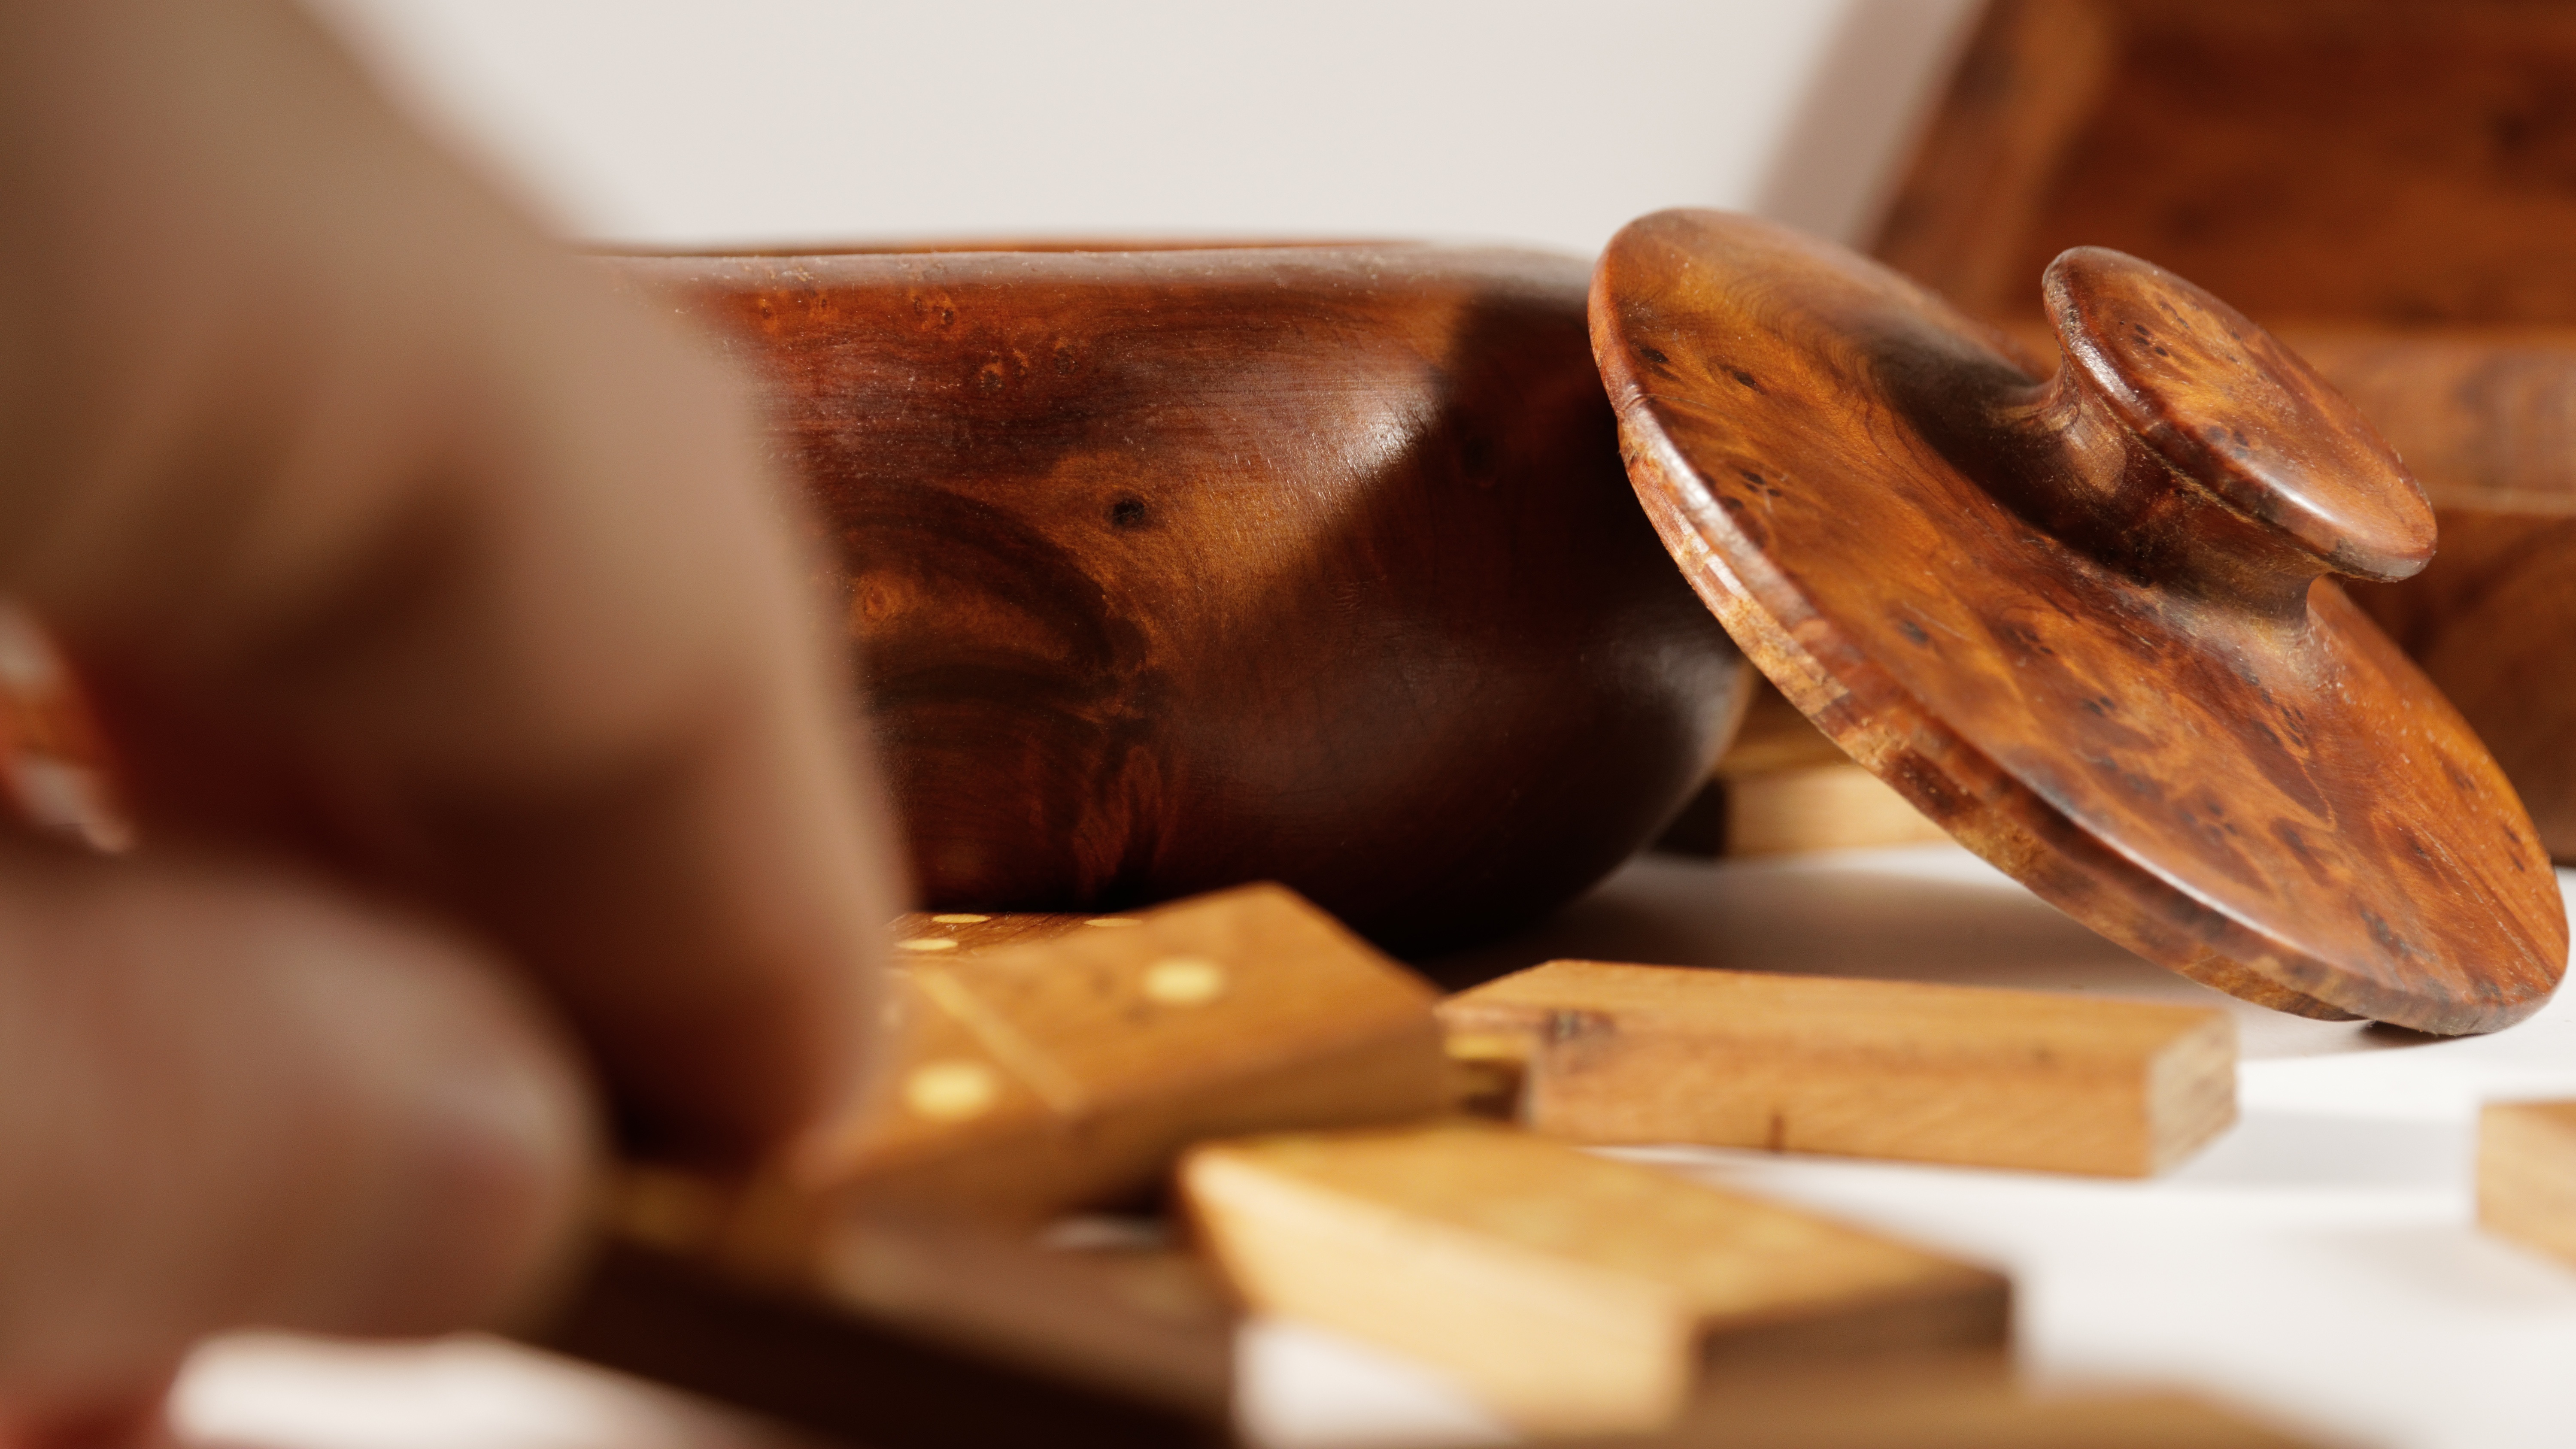
wood, food, produce, drink, chocolate, baking, dessert, close up, flavor, sense